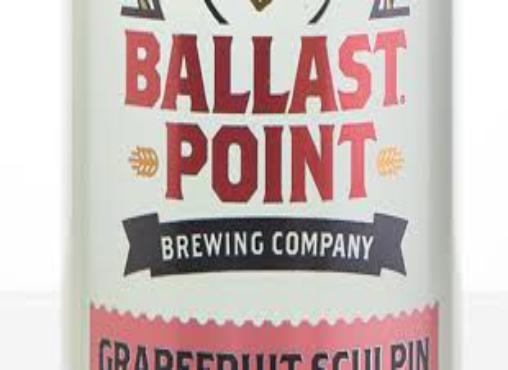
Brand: Ballast Point
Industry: Food